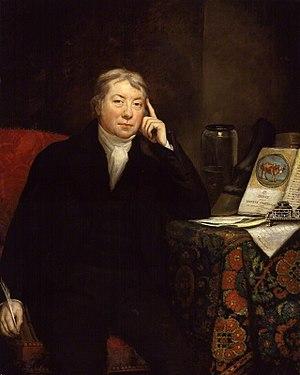
L'histoire de la médecine est la branche de l'histoire consacrée à l'étude des connaissances et des pratiques médicales et chirurgicales au cours du temps.
Edward Jenner, membre de la Royal Society, est un scientifique et médecin anglais qui étudia les sciences naturelles dans son environnement à Berkeley, dans le Gloucestershire, en Angleterre.